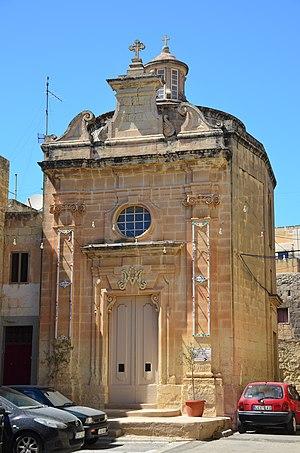
L'église Sainte-Marie est une église catholique située à Balzan, à Malte.